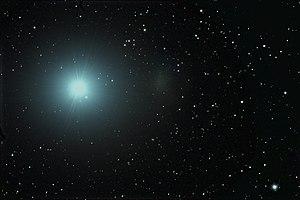
La galaxie du Lion I est une galaxie naine sphéroïdale qui fait partie de notre Groupe local. Elle fut découverte par R. G. Harrington et A. G. Wilson en 1950 en même temps que Leo II.
Régulus est l'étoile la plus brillante de la constellation du Lion. D'une magnitude apparente de +1,40, c'est également la vingt-et-unième étoile la plus brillante du ciel nocturne et sa proximité avec l'équateur céleste la rend visible de toutes les zones habitées sur Terre. Elle est située à 79 années-lumière du système solaire. Le nom Régulus dérive du latin et signifie « petit roi ».